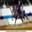
Label: horse